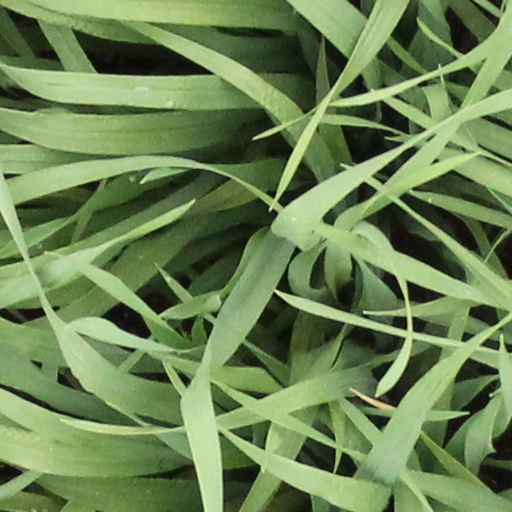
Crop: wheat